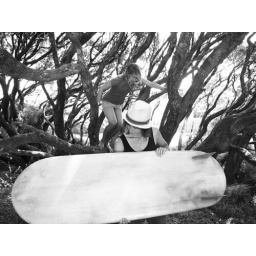
Kassi scoping out this retro jewel as jen was jumping for joy to get it in the water